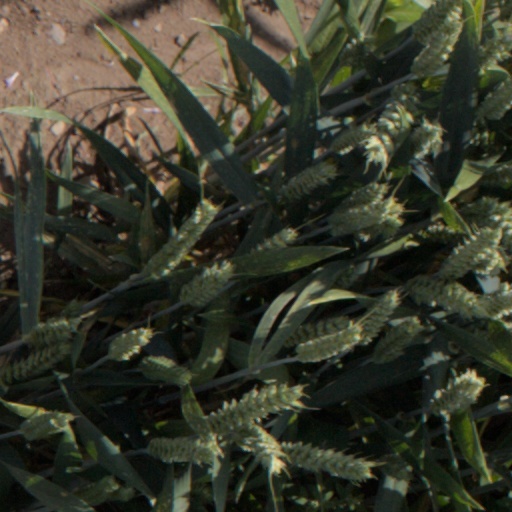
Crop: wheat